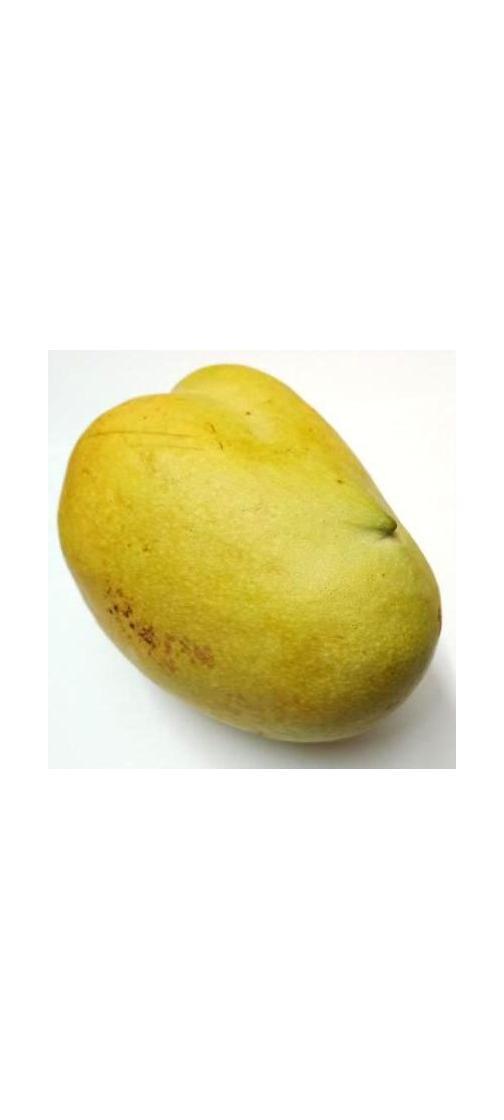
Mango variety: Bari-11